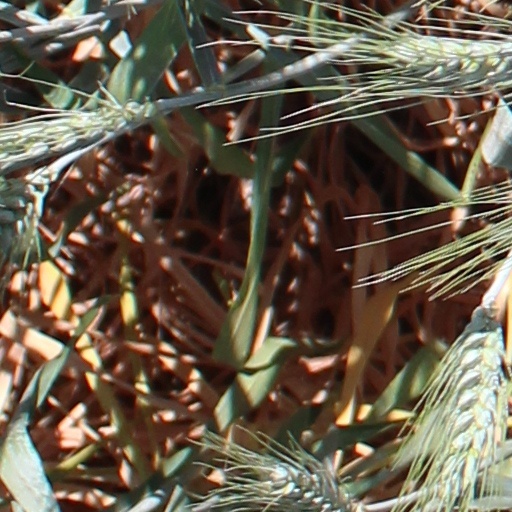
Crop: wheat